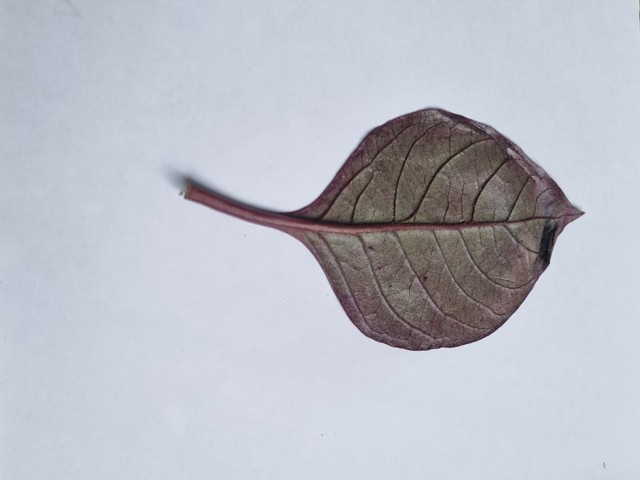
Plant: kalochitra